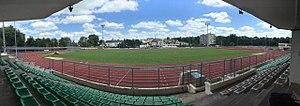
Photographie panoramique du Stade Jean-Bruck, anciennement Stade du Vieux-Pré, à Dreux, prises du centre des tribunes.
Le stade Jean-Bruck est un stade situé vers le centre-ville de Dreux.